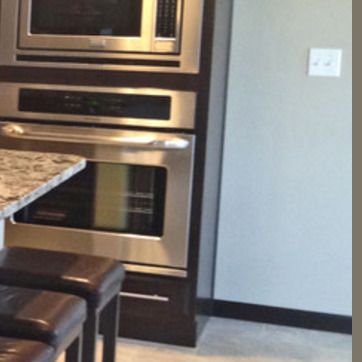
Material: metal